Chromatic scale

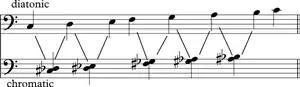
The diatonic scale notes (above) and the non-scale chromatic notes (below)

The chromatic scale has no set enharmonic spelling that is always used. Its spelling is, however, often dependent upon major or minor key signatures and whether the scale is ascending or descending. In general, the chromatic scale is usually notated with sharp signs when ascending and flat signs when descending. It is also notated so that no scale degree is used more than twice in succession (for instance, G – G – G).